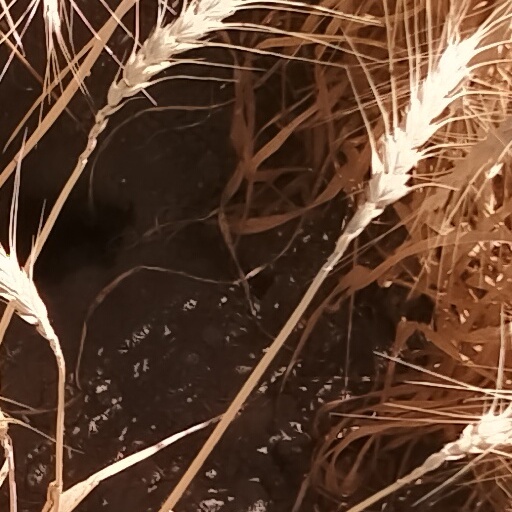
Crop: wheat